Boglösa Church

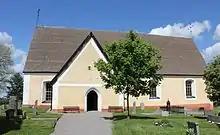
Boglösa Church, external view

Boglösa Church is a medieval Lutheran church in the Archdiocese of Uppsala a few kilometres south of Enköping in Uppsala County, Sweden.